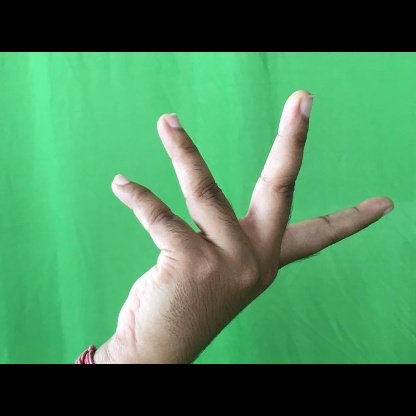
Mudra: Alapadmam